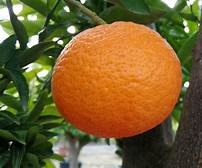
Label: mandarine